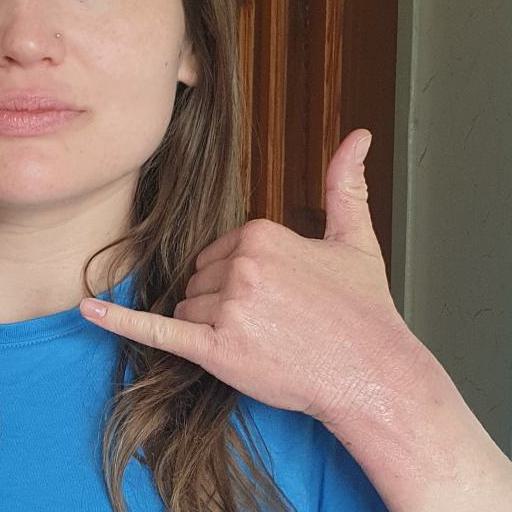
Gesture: call